Aden Protectorate Levies

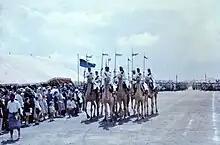
A detachment of Aden Protectorate Levies parading near Zinjibar, capital of the Fadhli Sultanate in 1962/1963. The event was part of celebrations linked to the creation of the new Federation of South Arabia. The flag is that of the Fadhli Sultanate.

By 1961 the APL consisted of four rifle battalions, each of which had a weapons company equipped with 82mm Mortars and Medium Machine Guns and a Signal Platoon, and a Mechanical Transport Company. A Medium Artillery Battery equipped with eight Ordnance QF 25-pounder Field Guns stationed at Dhale and Mukeiras, and a fifth rifle battalion were raised in 1964, after the Levies had become the Federal Regular Army. The APL was a brigade-equivalent force with its own air supply and air liaison officers and a Senior Arab Officer. Additional units included the APL Armoured Car Squadron raised in 1962 at Beihan with fourteen Daimler Armoured Cars, the APL Signal Squadron, the APL Band and the APL Camel Troop. The APL Camel Troop was a ceremonial unit.